Burg Giebichenstein University of Art and Design

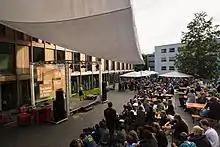
Presentation ceremony during the 2017 annual exhibition

The annual exhibition in July is the climax of the academic year. For an entire weekend, the students of all courses present their semester and thesis work on the Art campus, Design campus, in the Hermes building, and in other exhibition spaces.